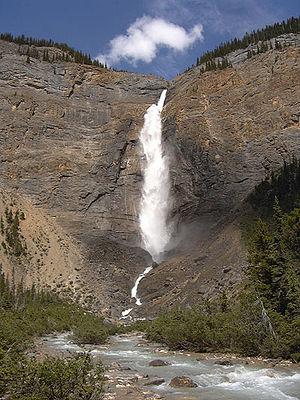
Les chutes Takakkaw sont des chutes d'eau qui descendent des montagnes de Colombie-Britannique au Canada. Elles se trouvent dans le parc national de Yoho.